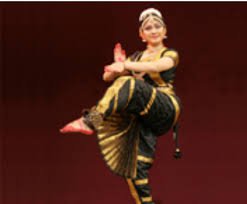
Dance form: bharatanatyam